Turtle

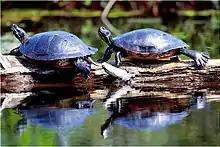
cooter turtles basking in sunshine near their pond

Turtles, like other reptiles, have a limited ability to regulate their body temperature. This ability varies between species, and with body size. Small pond turtles regulate their temperature by crawling out of the water and basking in the sun, while small terrestrial turtles move between sunny and shady places to adjust their temperature. Large species, both terrestrial and marine, have sufficient mass to give them substantial thermal inertia, meaning that they heat up or cool down over many hours. The Aldabra giant tortoise weighs up to some and is able to allow its temperature to rise to some on a hot day, and to fall naturally to around by night. Some giant tortoises seek out shade to avoid overheating on sunny days. On Grand Terre Island, food is scarce inland, shade is scarce near the coast, and the tortoises compete for space under the few trees on hot days. Large males may push smaller females out of the shade, and some then overheat and die.